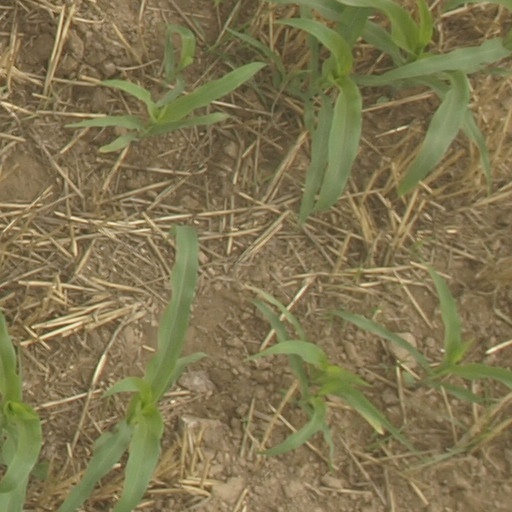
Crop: maize; corn